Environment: real
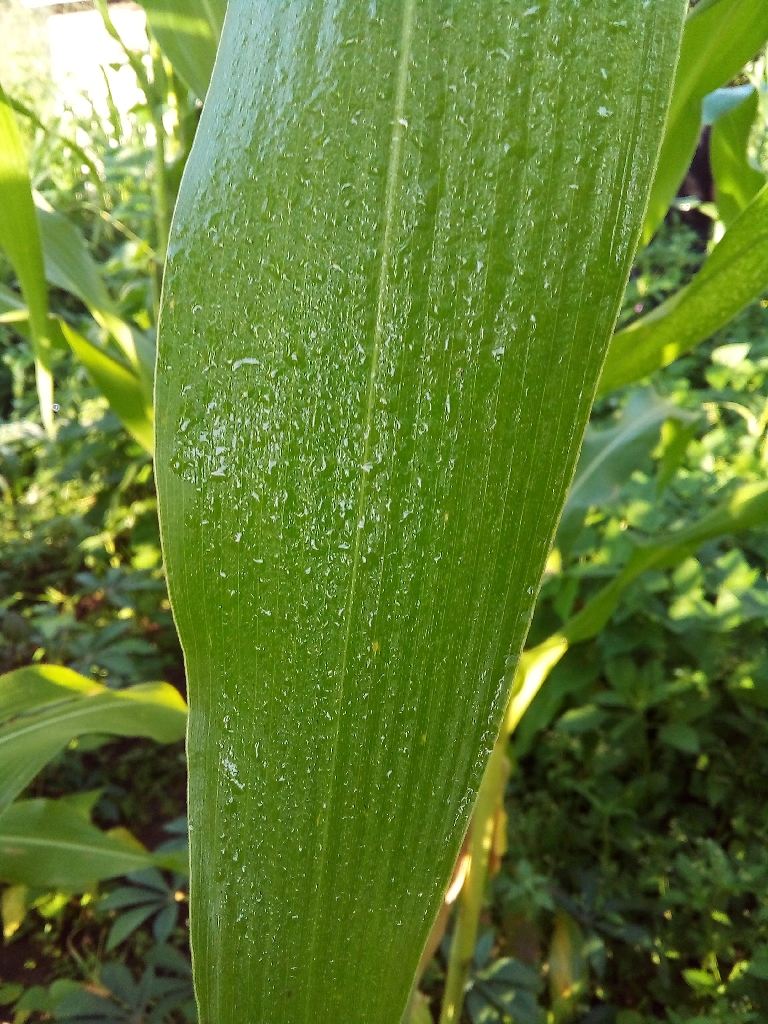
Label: healthy